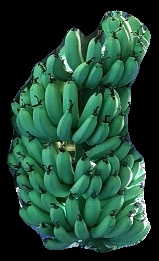
Variety: pachbale
Grade: grade1